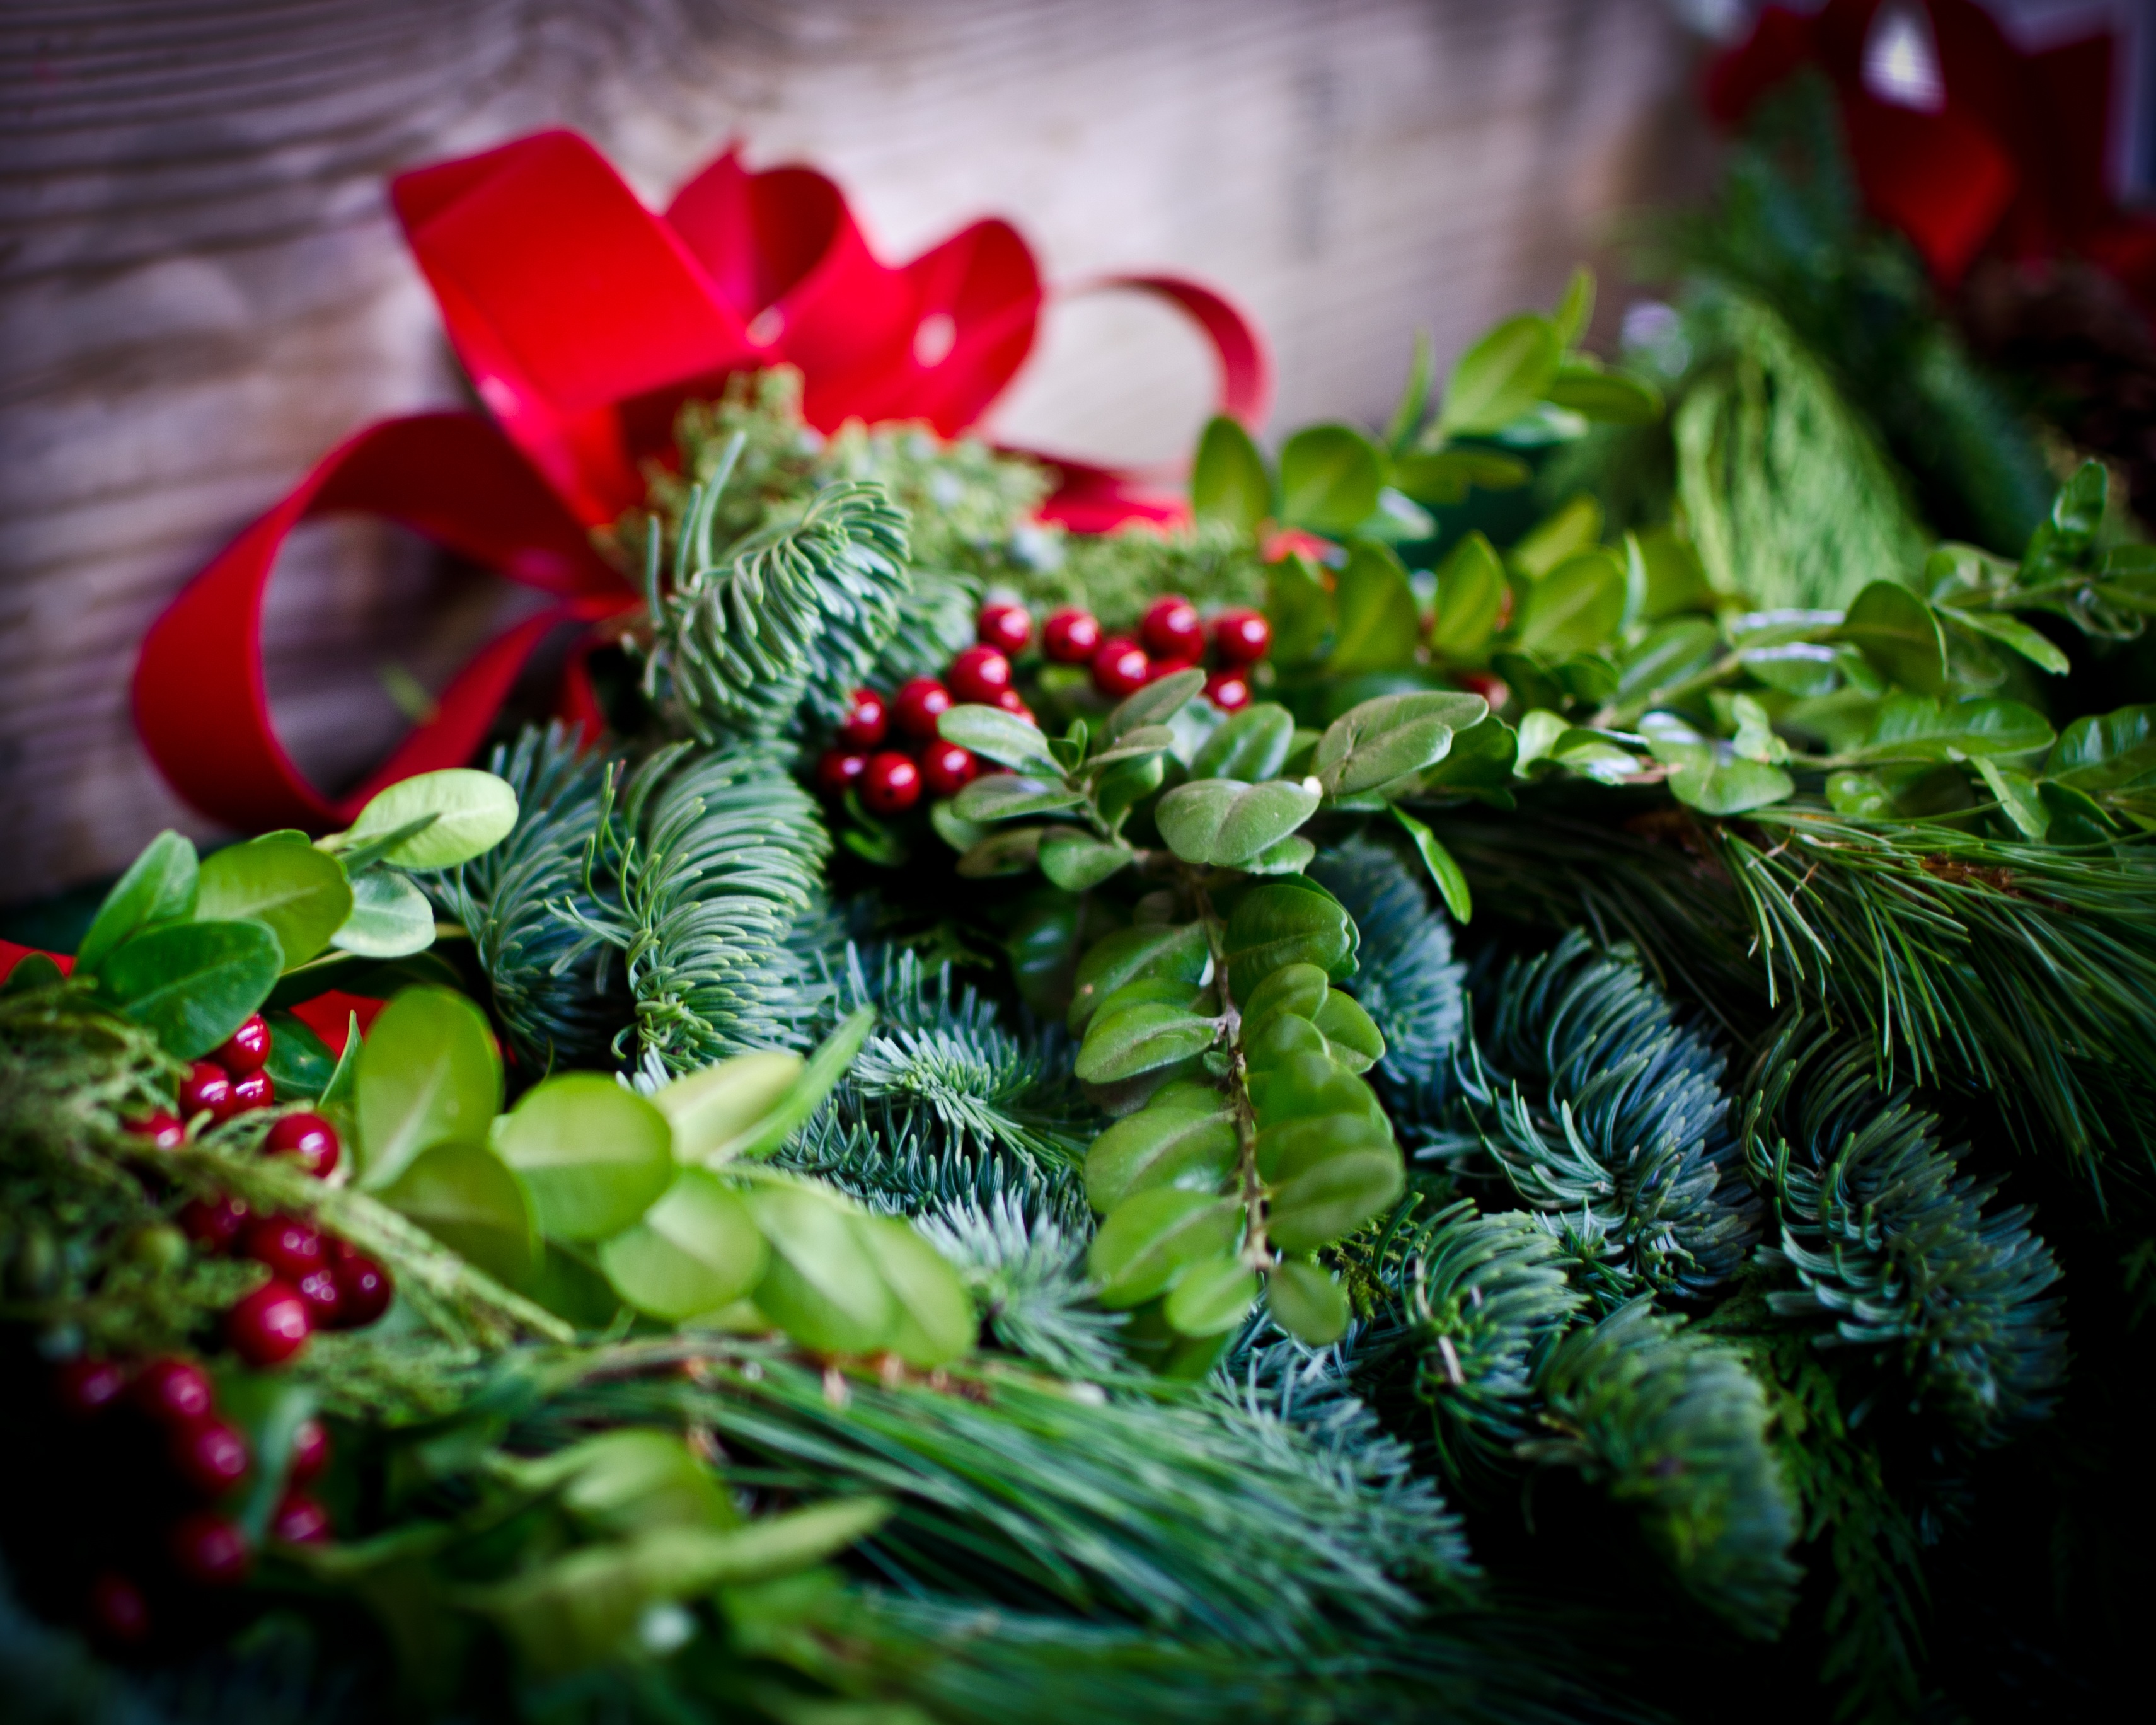
branch, plant, leaf, flower, green, christmas, flora, christmas decoration, floristry, floral design, flower arranging